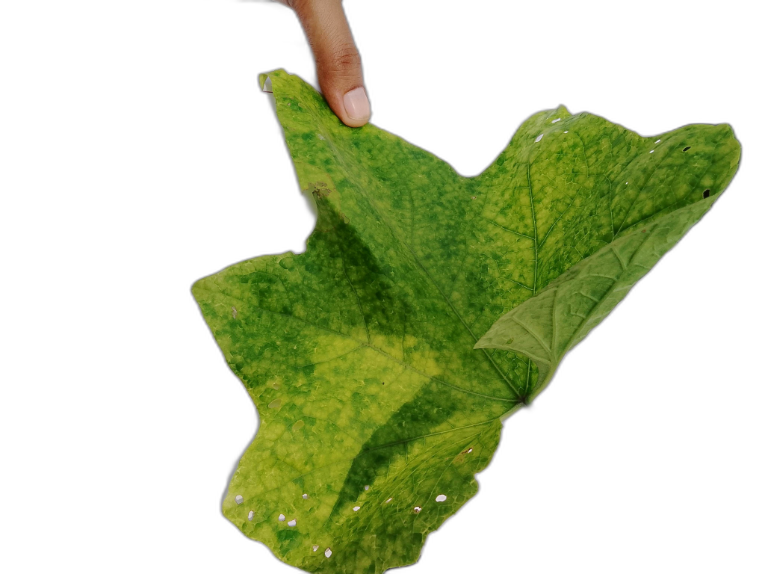
Crop: Zucchini
Label: Healthy